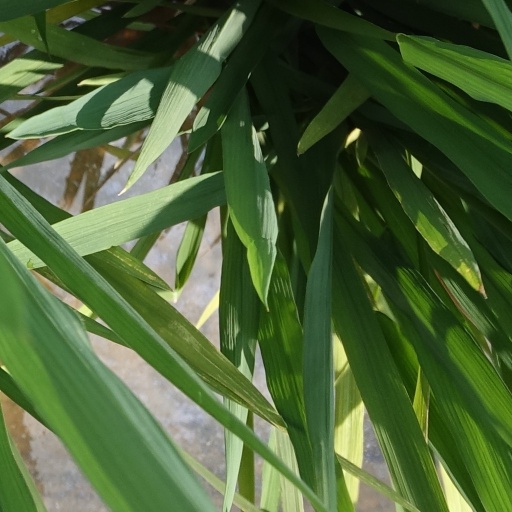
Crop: rice